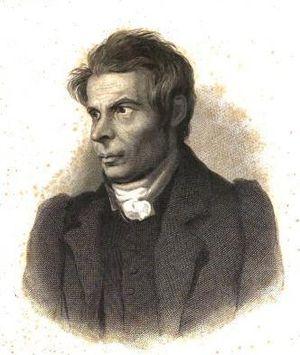
Le chauffage central désigne un mode de chauffage avec lequel on peut chauffer les différentes pièces d'une maison, d'un immeuble, ou d'une ville, à partir d'un seul générateur de chaleur communément nommé chaudière, ou chauffage urbain. La chaleur est acheminée au moyen d'un fluide caloporteur, dans des tuyaux, vers les radiateurs, ou directement au moyen d'air chaud, dans des gaines, vers les différentes pièces, comme c'est le cas pour les calorifères.